The Browns

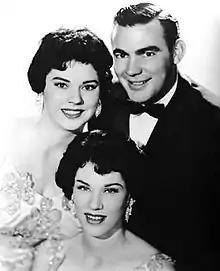
Bonnie and Jim Ed (top) with Maxine in the late 1950s

The Browns were an American country and folk music vocal trio best known for their 1959 Grammy-nominated hit, "The Three Bells". The group, composed of Jim Ed Brown and his sisters Maxine and Bonnie, had a close, smooth harmony characteristic of the Nashville sound, though their music also combined elements of folk and pop. They disbanded in 1967 and were elected to the Country Music Hall of Fame in March 2015.